Arabs

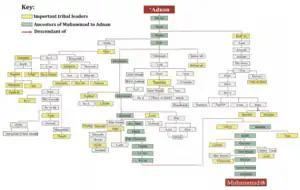
A family tree depicting the descendants of the Banu Adnan.

The Arab Revolt was a military uprising of Arab forces against the Ottoman Empire during World War I, began in 1916, led by Sherif Hussein bin Ali, the goal of the revolt was to gain independence for the Arab lands under Ottoman rule and to create a unified Arab state. The revolt was sparked by a number of factors, including the Arab desire for greater autonomy within the Ottoman Empire, resentment towards Ottoman policies, and the influence of Arab nationalist movements. The Arab Revolt was a significant factor in the eventual defeat of the Ottoman Empire. The revolt helped to weaken Ottoman military power and tie up Ottoman forces that could have been deployed elsewhere. It also helped to increase support for Arab independence and nationalism, which would have a lasting impact on the region in the years to come. The Empire's defeat and the occupation of part of its territory by the Allied Powers in the aftermath of World War I, the Sykes–Picot Agreement had a significant impact on the Arab world and its people. The agreement divided the Arab territories of the Ottoman Empire into zones of control for France and Britain, ignoring the aspirations of the Arab people for independence and self-determination.